Merengue music

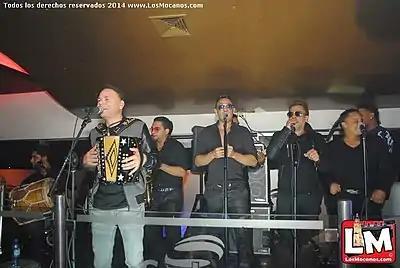
Dominican merengue típico artist El Prodigio playing accordion.

Típico musicians continued to innovate within their style during the latter half of the twentieth century. Tatico Henríquez (d.1976), considered the godfather of modern merengue típico, replaced the marimba with electric bass and added a saxophone (it was used before, but infrequently) to harmonize with the accordion. A prolific composer, Tatico's influence cannot be overestimated: nationally broadcast radio and television appearances brought his music to all parts of the country, leading to widespread imitation of his style and dissemination of his compositions. Today, these works form the core of any típico musician's repertoire. Other innovations from this period include the addition of the bass drum now played by the güirero with a foot pedal, a development credited to Rafael Solano. Many of today's top accordionists also began their careers during this period, including El Ciego de Nagua, Rafaelito Román, and Francisco Ulloa.